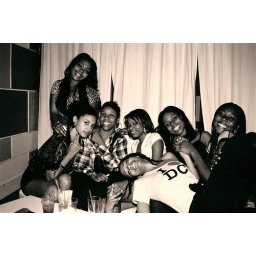
all the girls standing in the line for the bathroom